Tomáš Plekanec

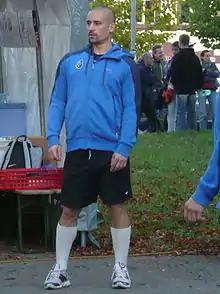
Tomáš Plekanec before a match in the Czech Extraleague on 11 October 2012, during the NHL lockout

On 1 July 2018, Plekanec returned to the Canadiens, signing a one-year, $2.25 million contract. On 15 October 2018, Plekanec played in his 1,000th regular season NHL game, where he scored his first goal of the season.